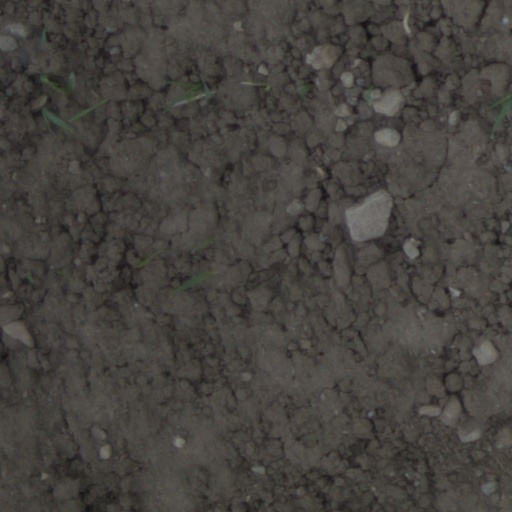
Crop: wheat